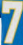
Number: 7